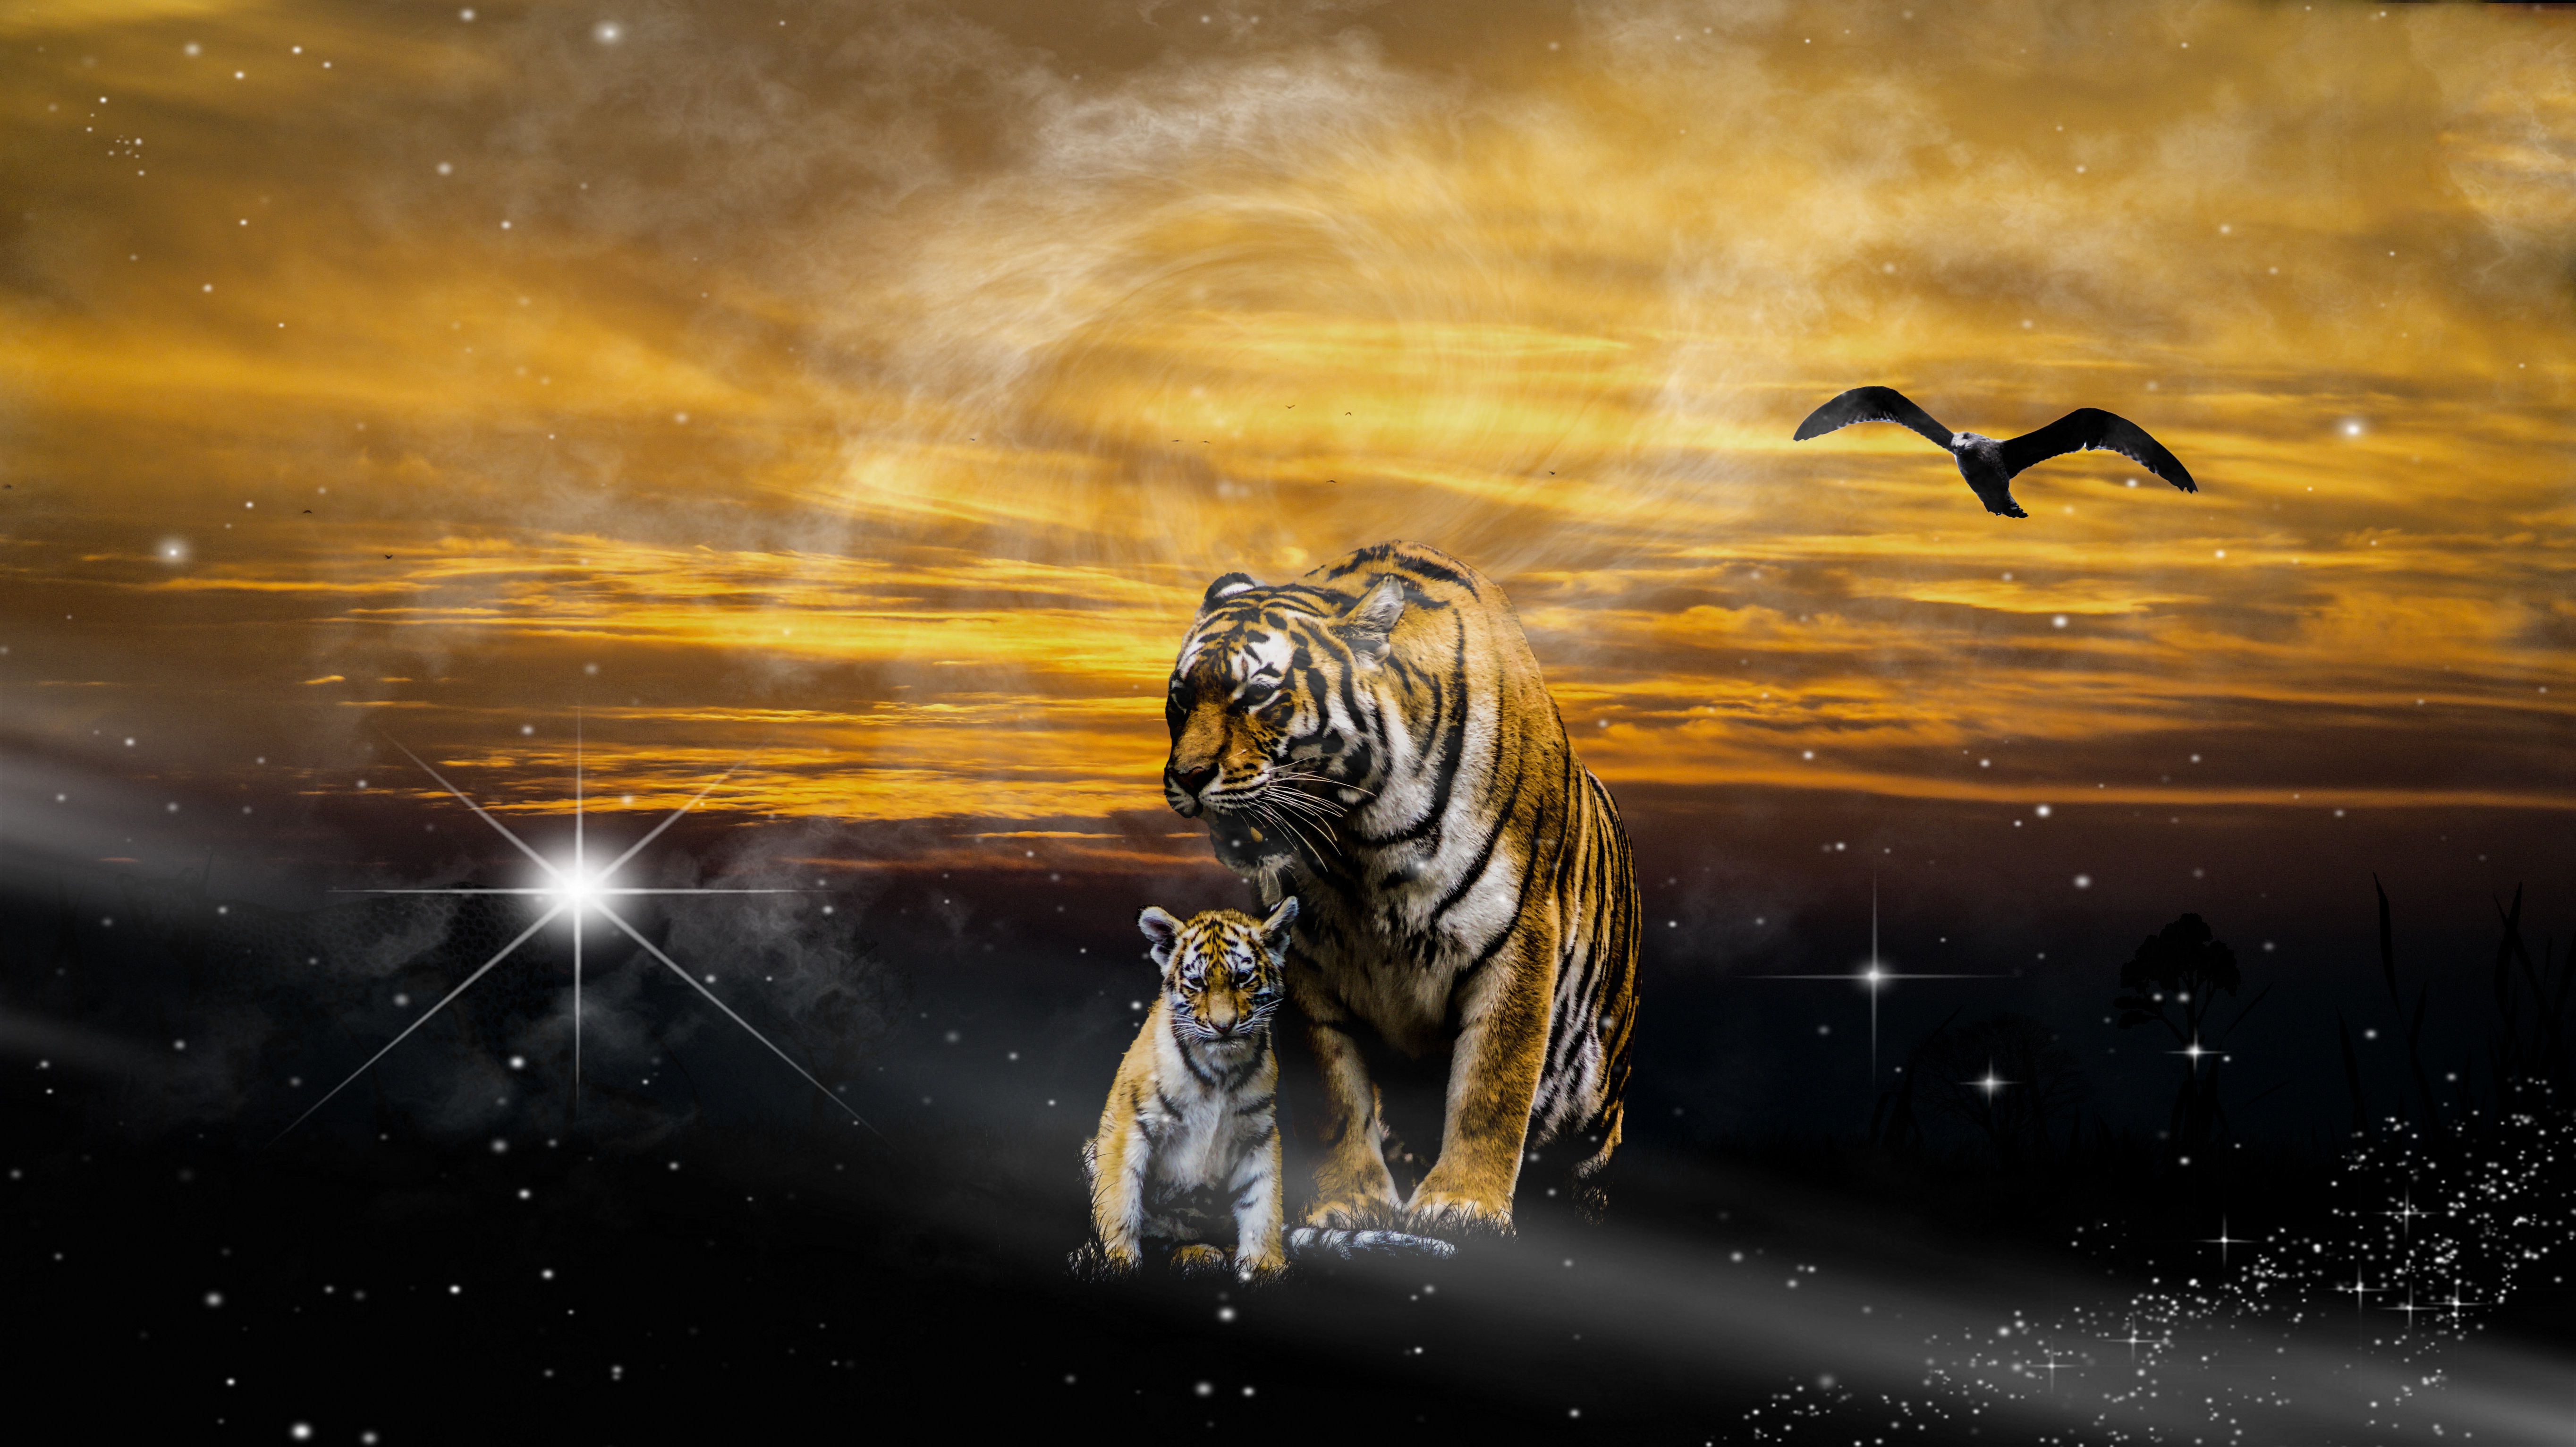
computer, sunset, sunlight, young, darkness, birds, tiger, silhouettes, graphics, screenshot, big cats, computer wallpaper